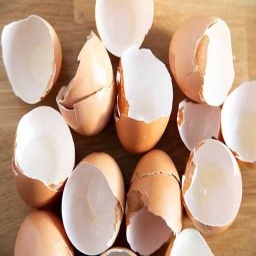
Label: eggshells